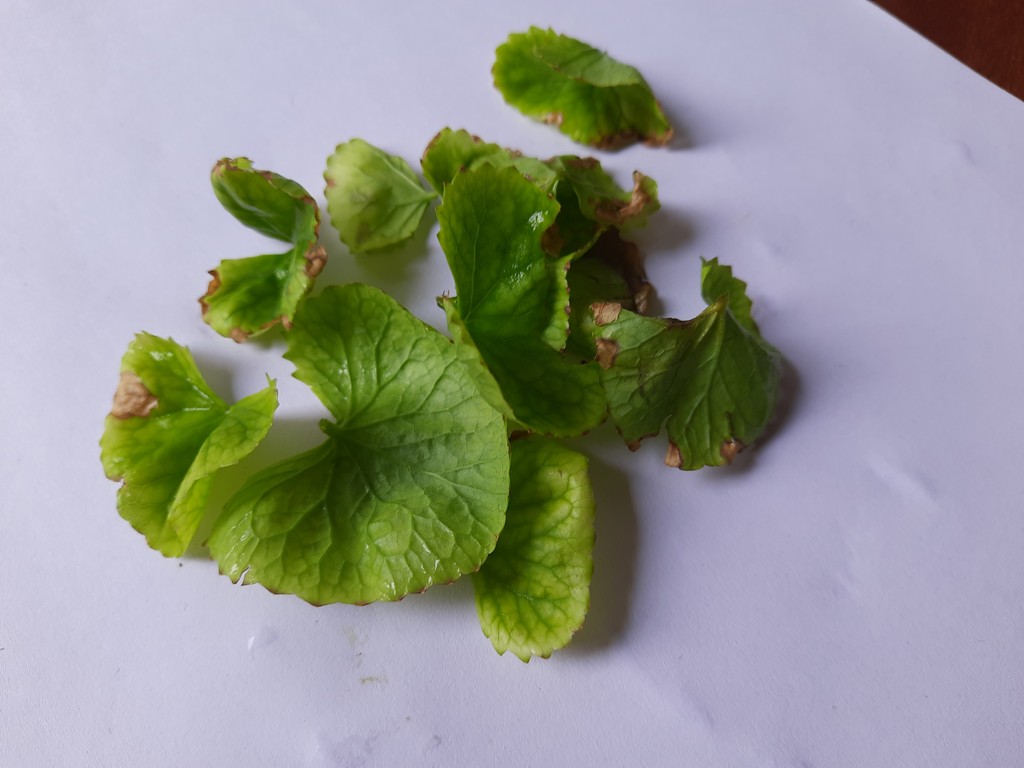
Label: Unhealthy